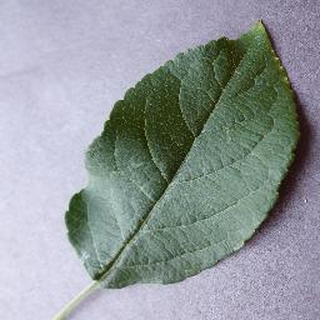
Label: healthy_apple